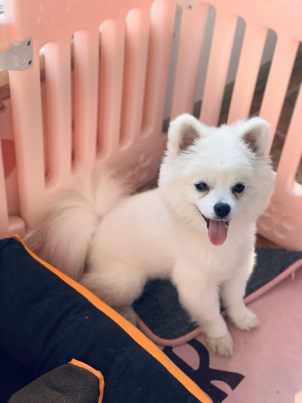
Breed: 1936-n000005-Pomeranian